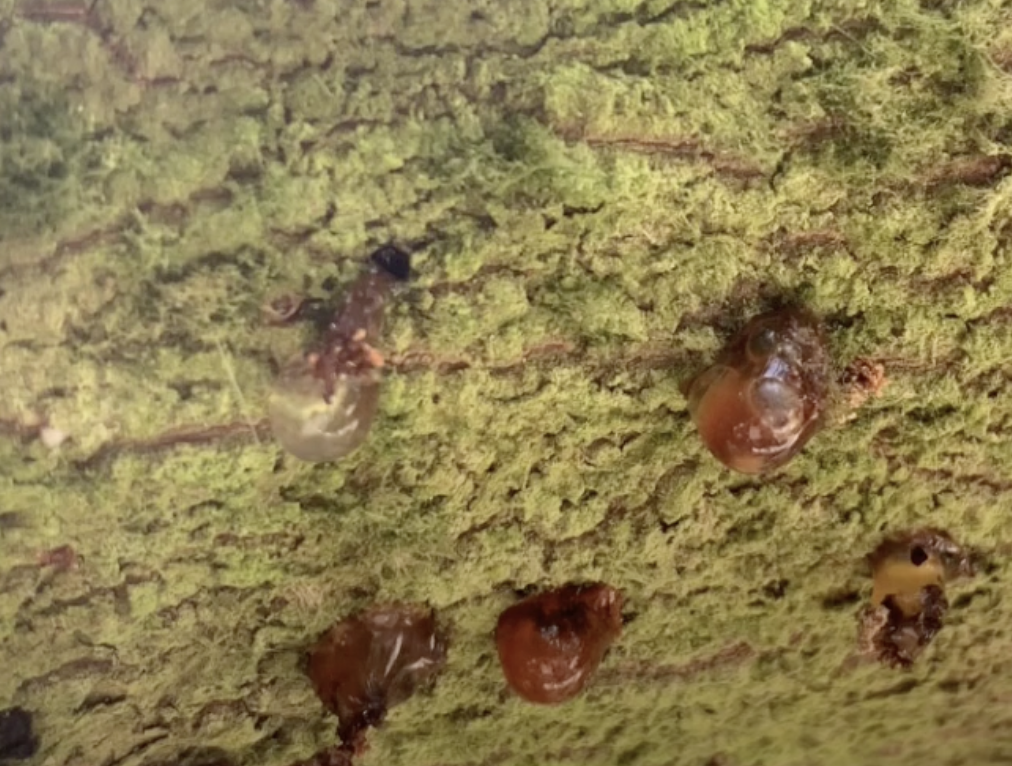
Label: stem_cracking_ gummosis